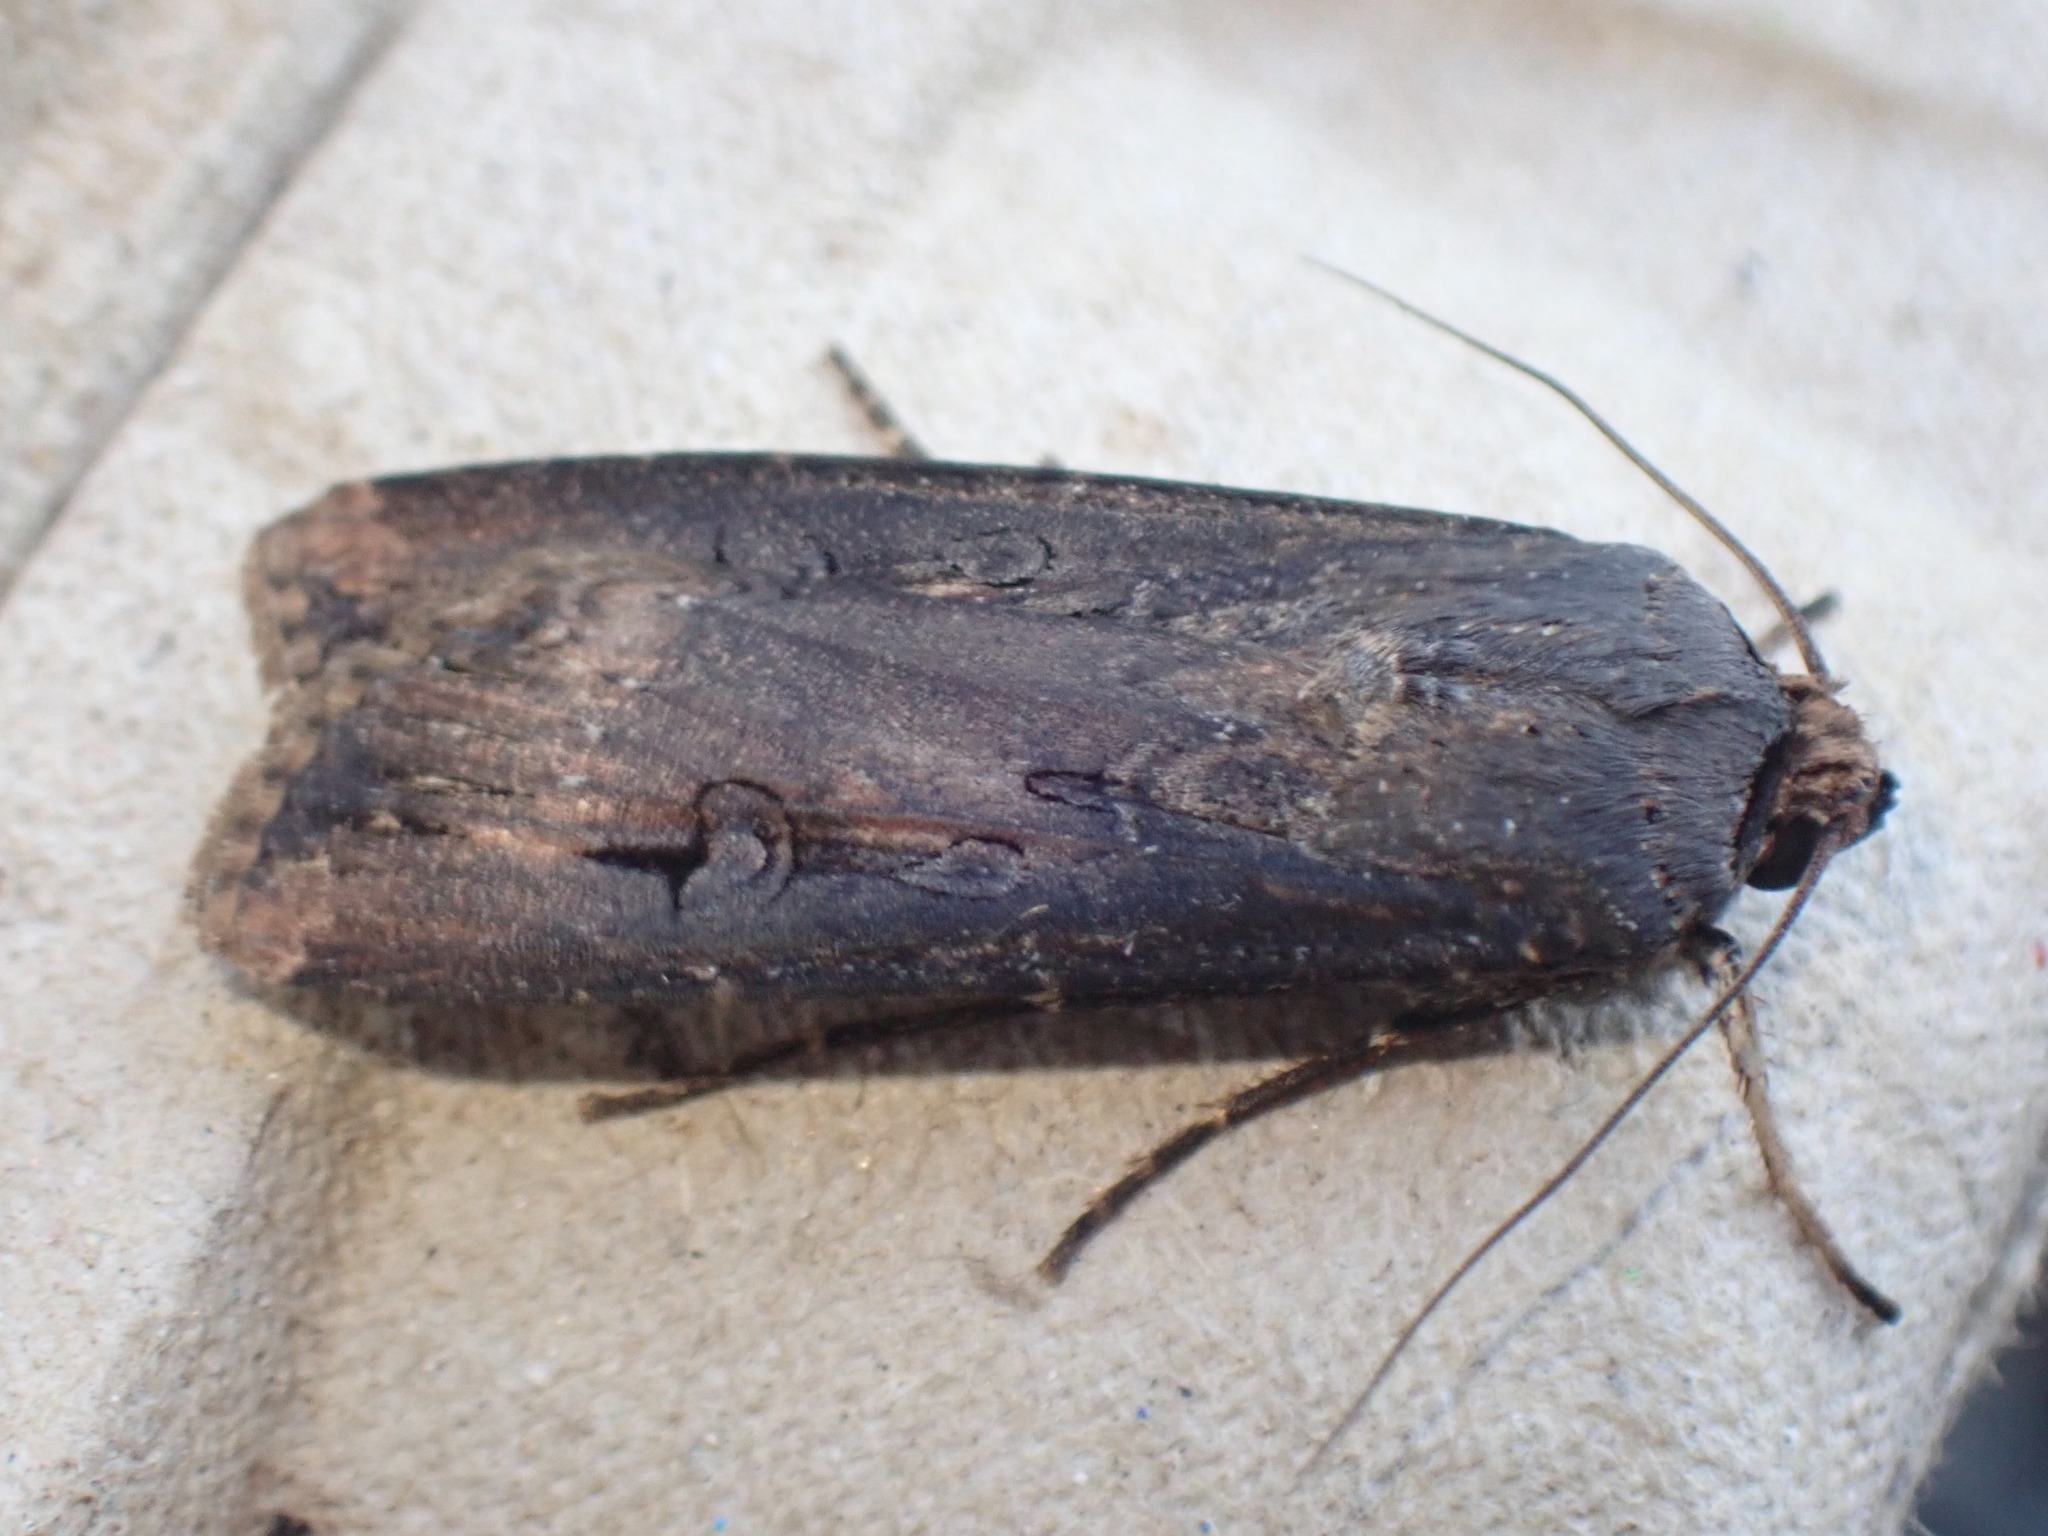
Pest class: cutworms